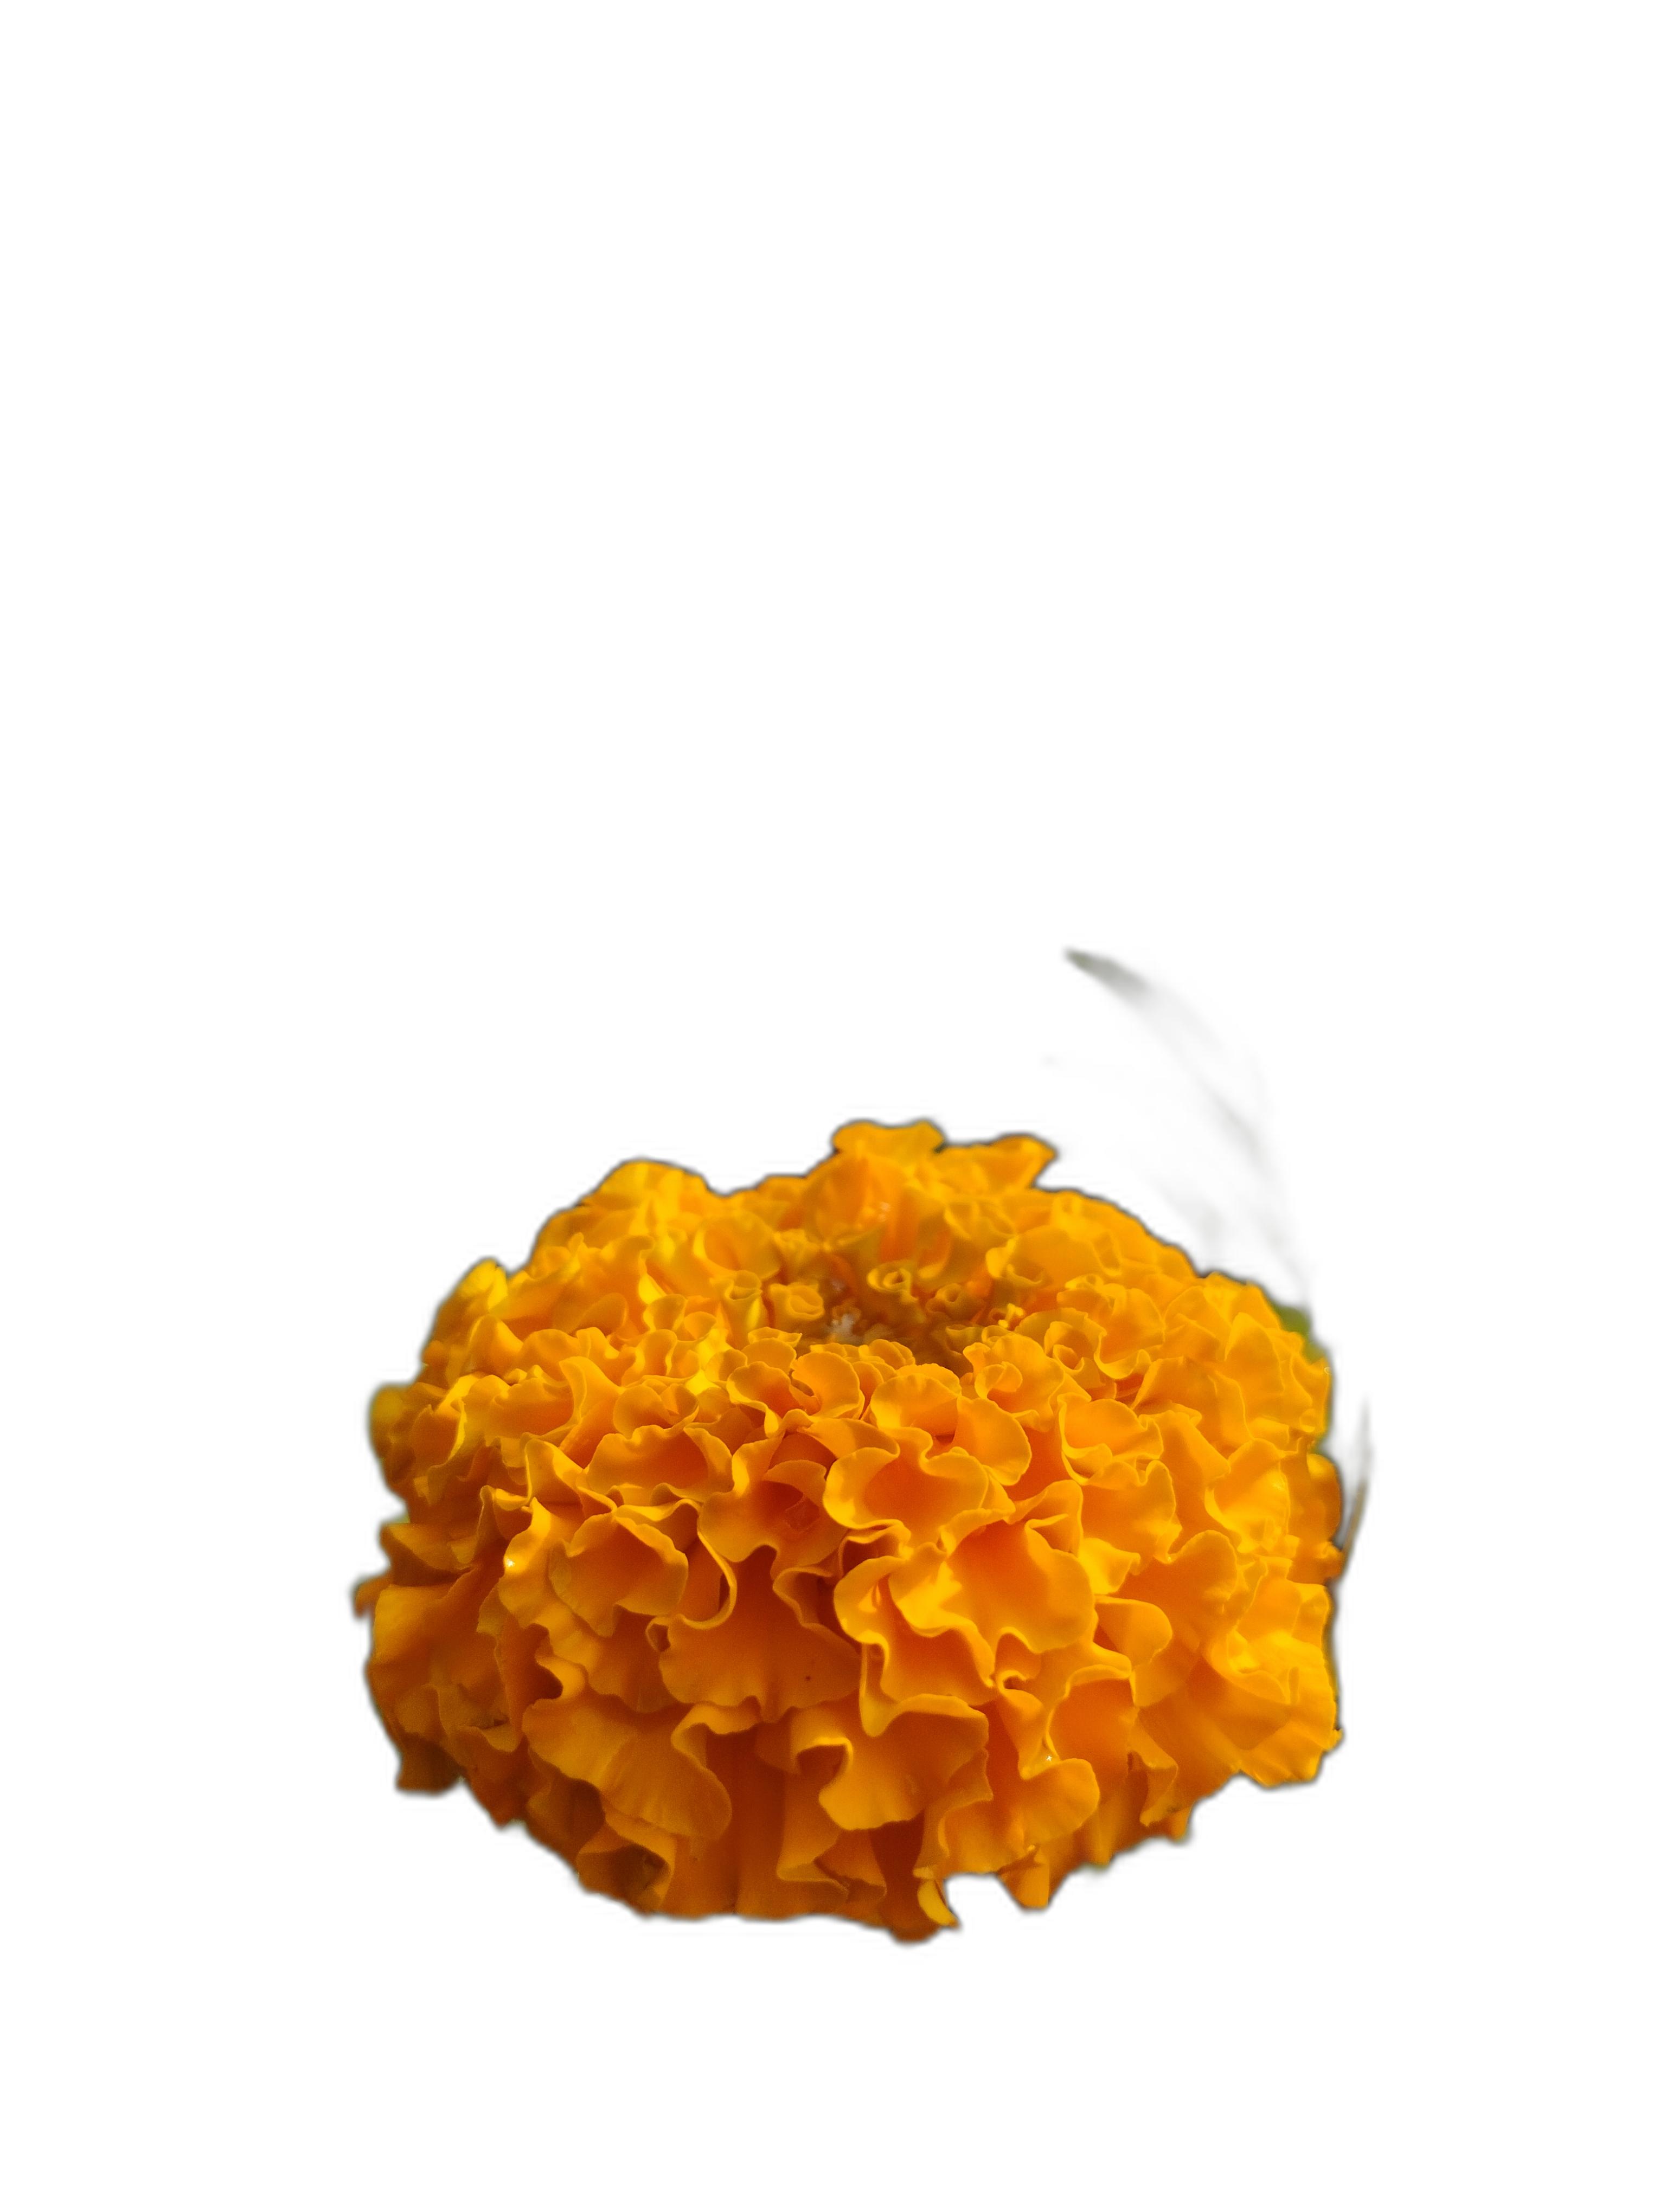
Label: Marigold